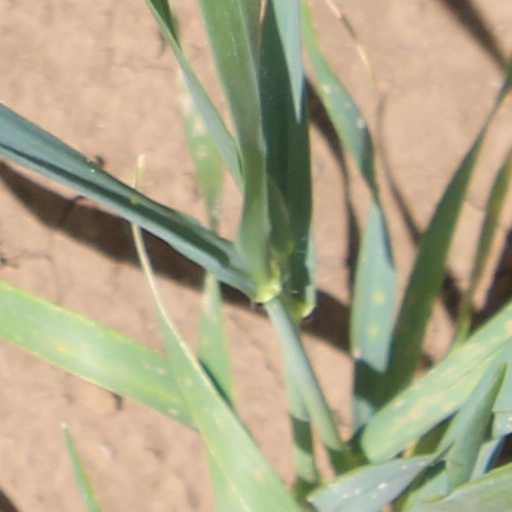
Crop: wheat